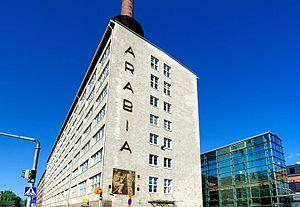
Le Centre d'apprentissage Harald Herlin de l'université Aalto, avant 2015 bibliothèque universitaire Aalto est un service de l'Université Aalto à Otaniemi en Finlande.